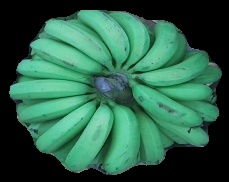
Variety: pachbale
Grade: grade2